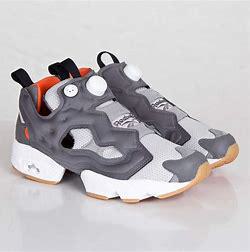
Brand: Reebok
Model: Instapump Fury OG